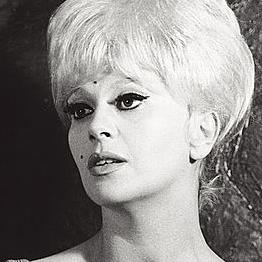
Age: 30